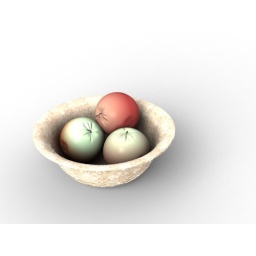
apples in stone bowl